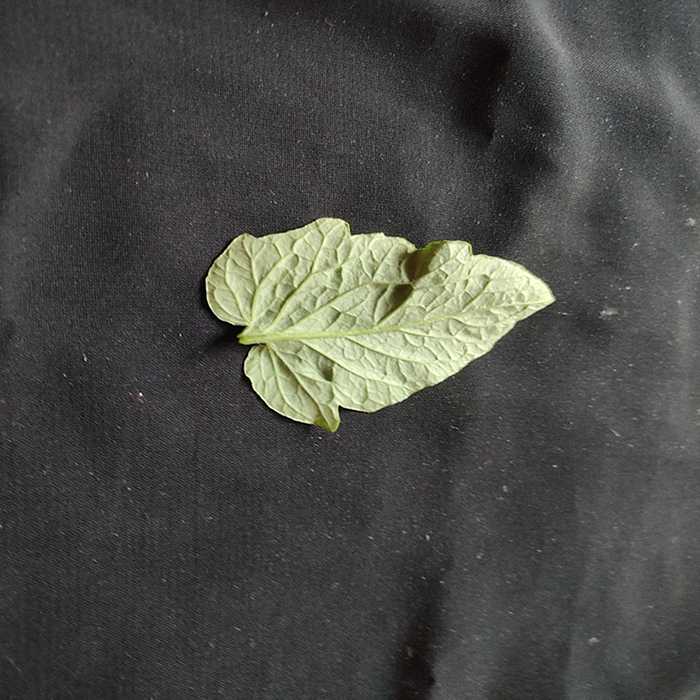
Plant: Tomato
Label: Tomato Fresh leaf